Handball

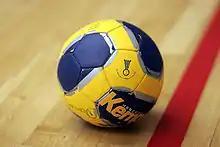
A size III handball

A standard match has two 30-minute halves with a 10- or 15-minute (major Championships/Olympics) halftime intermission. At half-time, teams switch sides of the court as well as benches. For youths, the length of the halves is reduced—25 minutes at ages 12 to 15, and 20 minutes at ages 8 to 11; though national federations of some countries may differ in their implementation from the official guidelines.